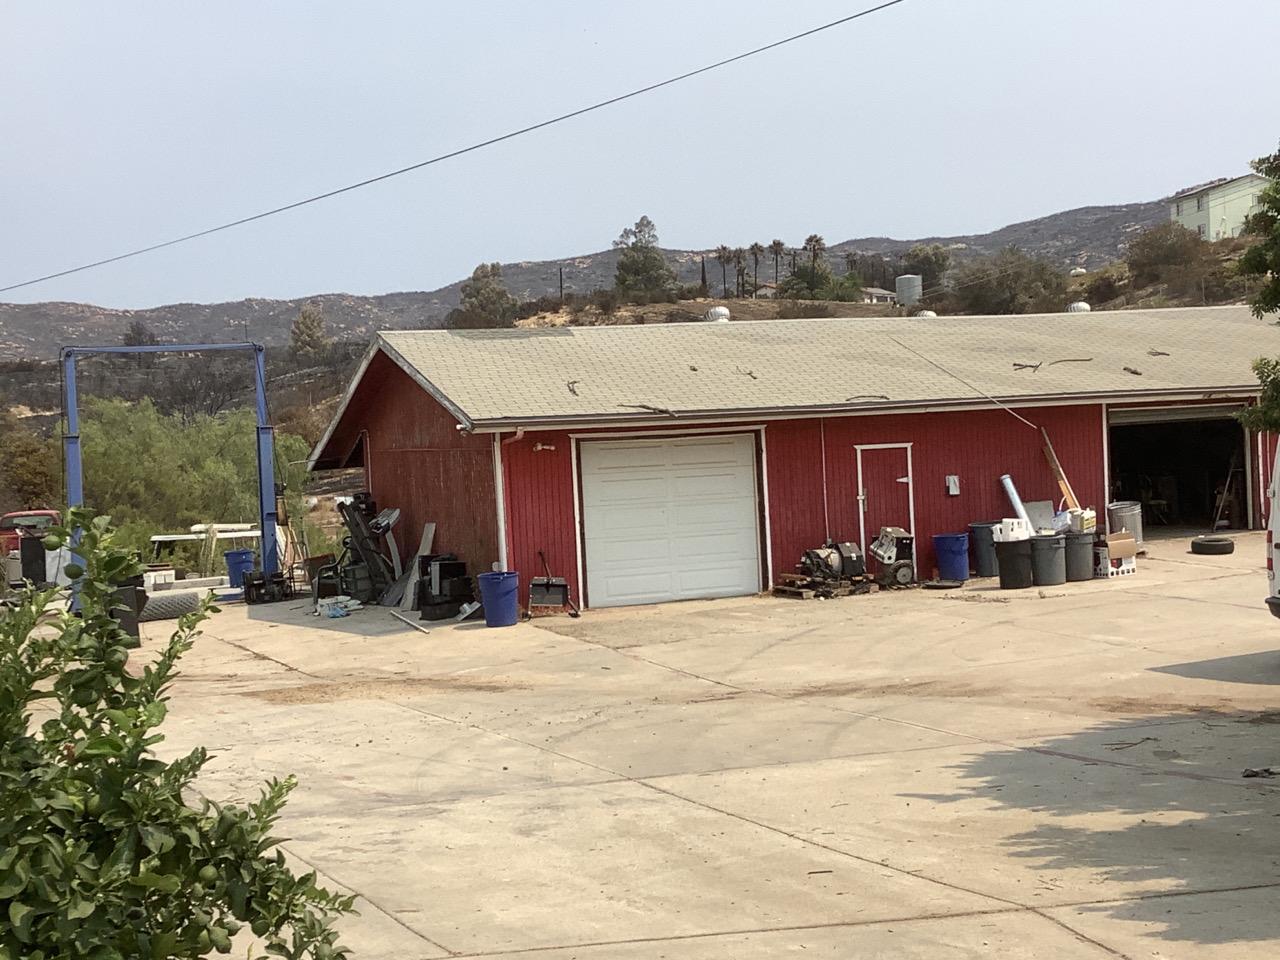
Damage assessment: no_damage